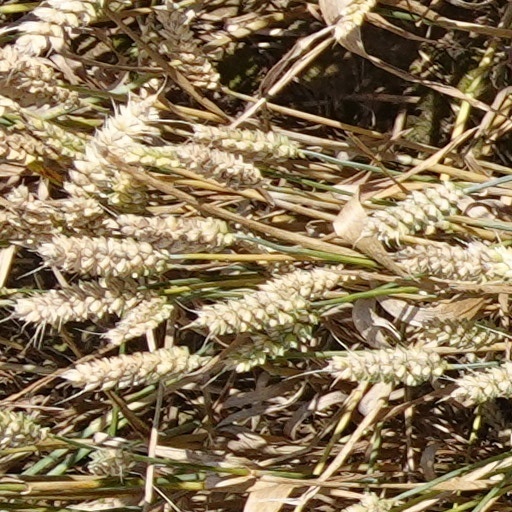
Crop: wheat